Cornwall Railway viaducts

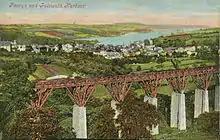
Collegewood viaduct from an old postcard

A Class A viaduct high and long on 11 piers. The soft nature of valley floor meant that some piers had to have a foundation built for them by sinking a temporary caisson and removing the mud within it. It was replaced by a new stone viaduct on 13 August 1933.